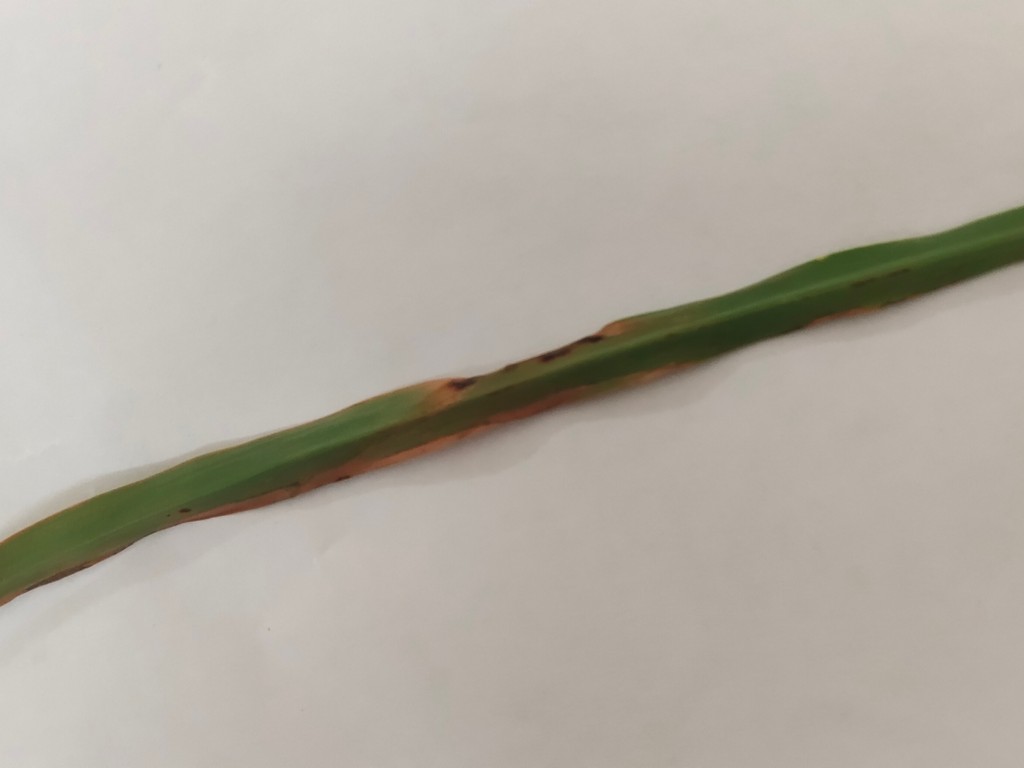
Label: Unhealthy